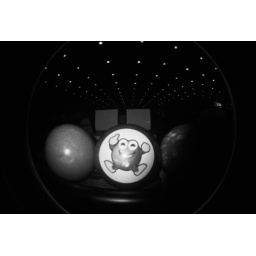
The bowling alley in Ochang. Taken with our Lomo fisheye 2 and Ilford 400iso black and white film.